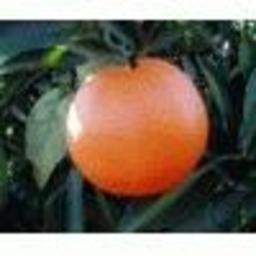
Label: peels